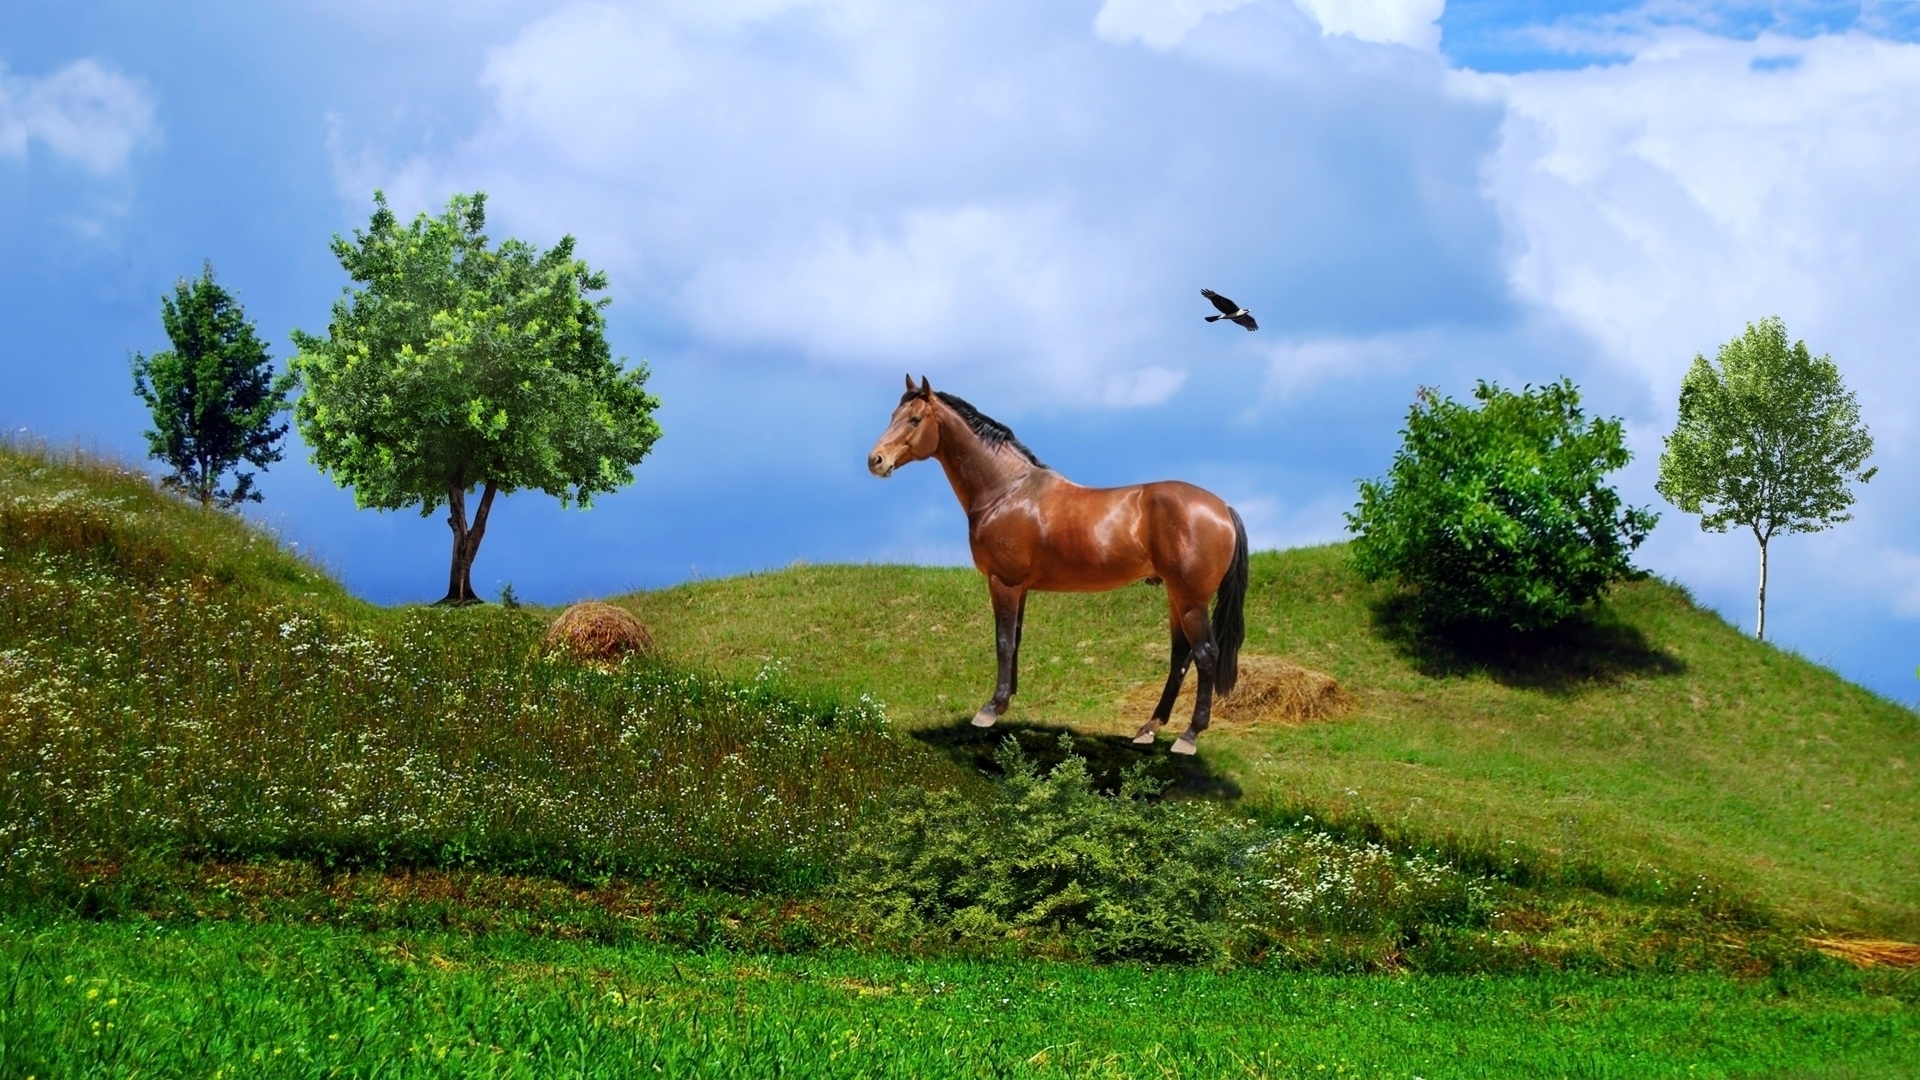
landscape, nature, grass, bird, sky, field, meadow, prairie, animal, rural, pasture, grazing, horse, stallion, savanna, trees, birds, grassland, vegetation, mare, habitat, ecosystem, rural area, arara, campestre, natural environment, horse like mammal, mustang horse